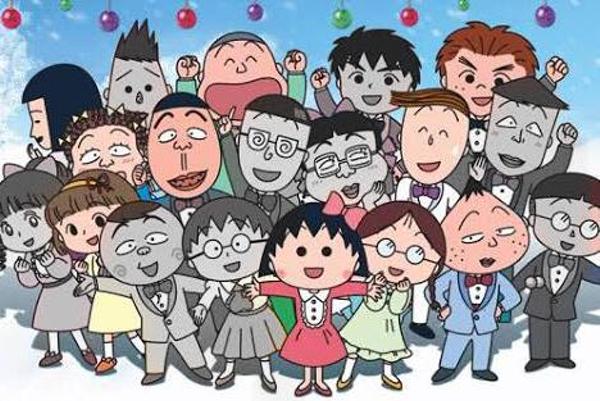
回答: 製作側のカラーインクが足りなくなった